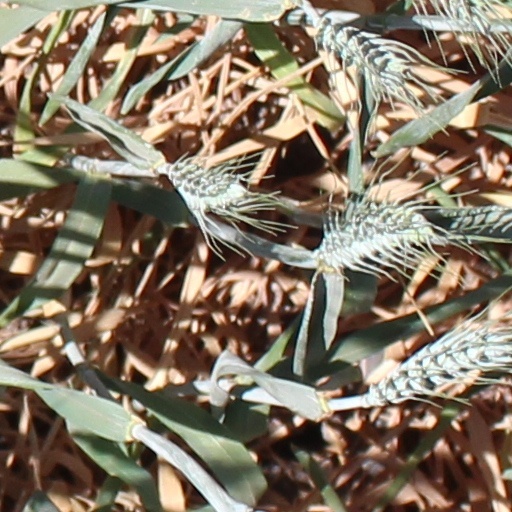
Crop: wheat